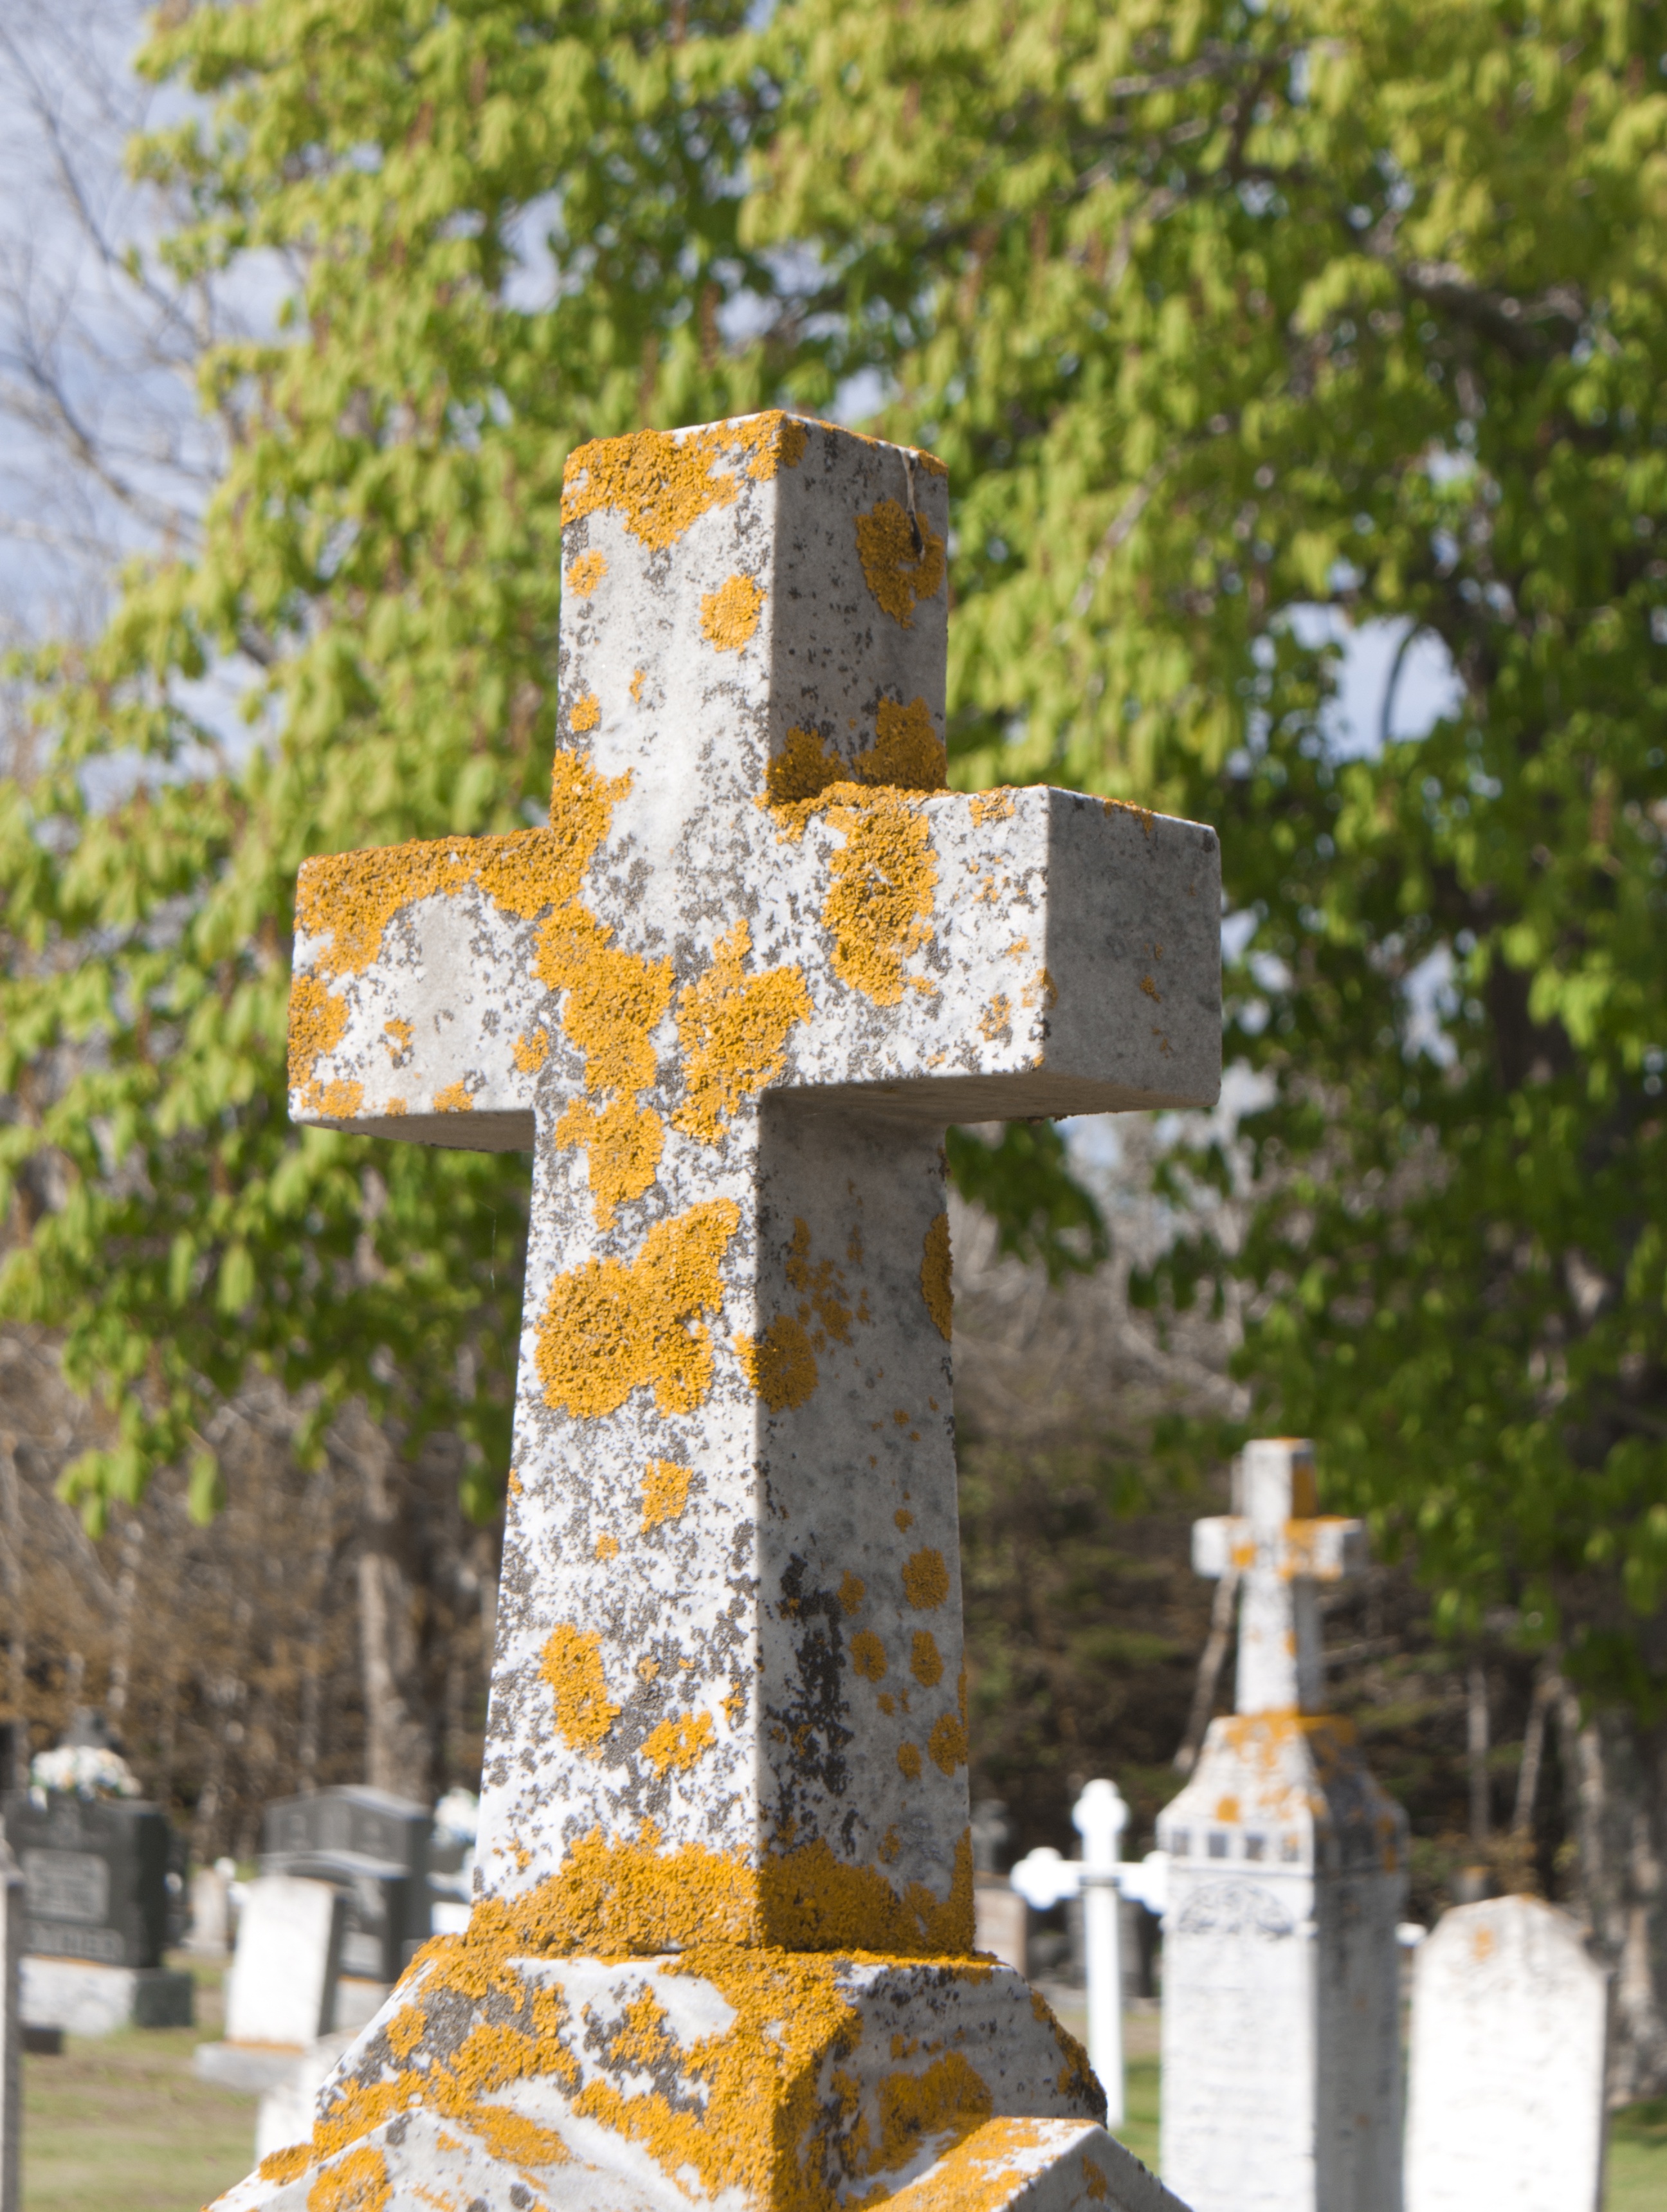
silhouette, light, white, sign, love, heaven, symbol, religion, church, cross, cemetery, christian, bible, spiritual, life, pray, grave, religious, catholic, christ, memorial, design, faith, headstone, jesus, prayer, christianity, worship, holy, easter, crucifixion, gospel, icon, god, crucifix, resurrection, spirituality, catholicism, belief